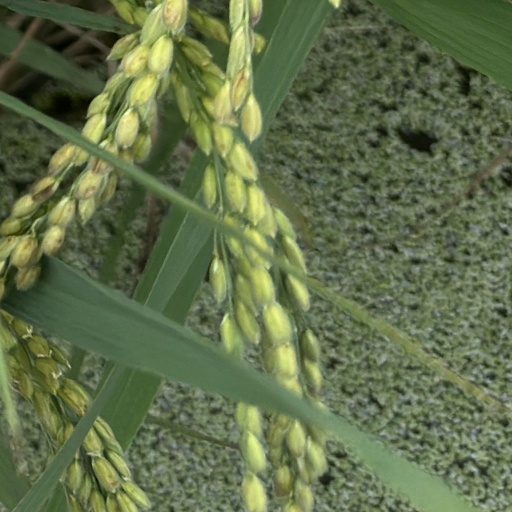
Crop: rice